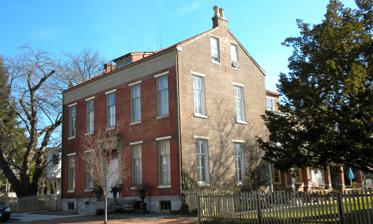
Building: Butler House (West Chester, Pennsylvania)
Country: United States of America
Year built: 1845
Historic house in Pennsylvania, United States United States historic place Butler House U.S. National Register of Historic Places Butler House, January 2010 Show map of Pennsylvania Show map of the United States Location 228 W. Miner St., West Chester, Pennsylvania Coordinates 39°56′58″N 75°35′50″W / 39.94944°N 75.59722°W / 39.94944; -75.59722 Area 0.4 acres (0.16 ha) Built c. 1845 Architectural style Federal NRHP reference No. 80003470 Added to NRHP July 23, 1980 Butler House is a historic home located in West Chester , Chester County, Pennsylvania . It was built about 1845, and is a 2 + 1 ⁄ 2 -story brick dwelling in the Federal style. It has a rear ell with porch.  The house has been renovated into apartments.  It was the home of Congressman Thomas S. Butler (1855–1928), father of U.S. Marine Corps Maj. Gen. Smedley Butler (1881–1940).  Maj. Gen. Butler grew up in the house. It was listed on the National Register of Historic Places in 1980. References